Bay wren

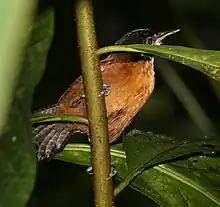
Bay wren (flash photo) at Selva Verde Lodge - Costa Rica

The bay wren is long. Eight specimens from Panama weighed . Adults of the nominate subspecies have a black face with a narrow white supercilium, a partial eyering, and a white patch at the back of the cheek. Their crown and nape are black and the rest of the upperparts are rich chestnut. The tail is a rich brown with bold black bars. The throat and breast are white, transitioning to rufous brown on the lower belly and flanks. Black bars cross the underparts from the breast to the vent area. Juveniles have essentially the same pattern but are paler and with less well defined markings. The other subspecies vary from the nominate in the extent and intensity of some colors and the thickness and amount of barring.